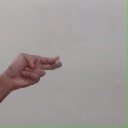
अक्षर: ह